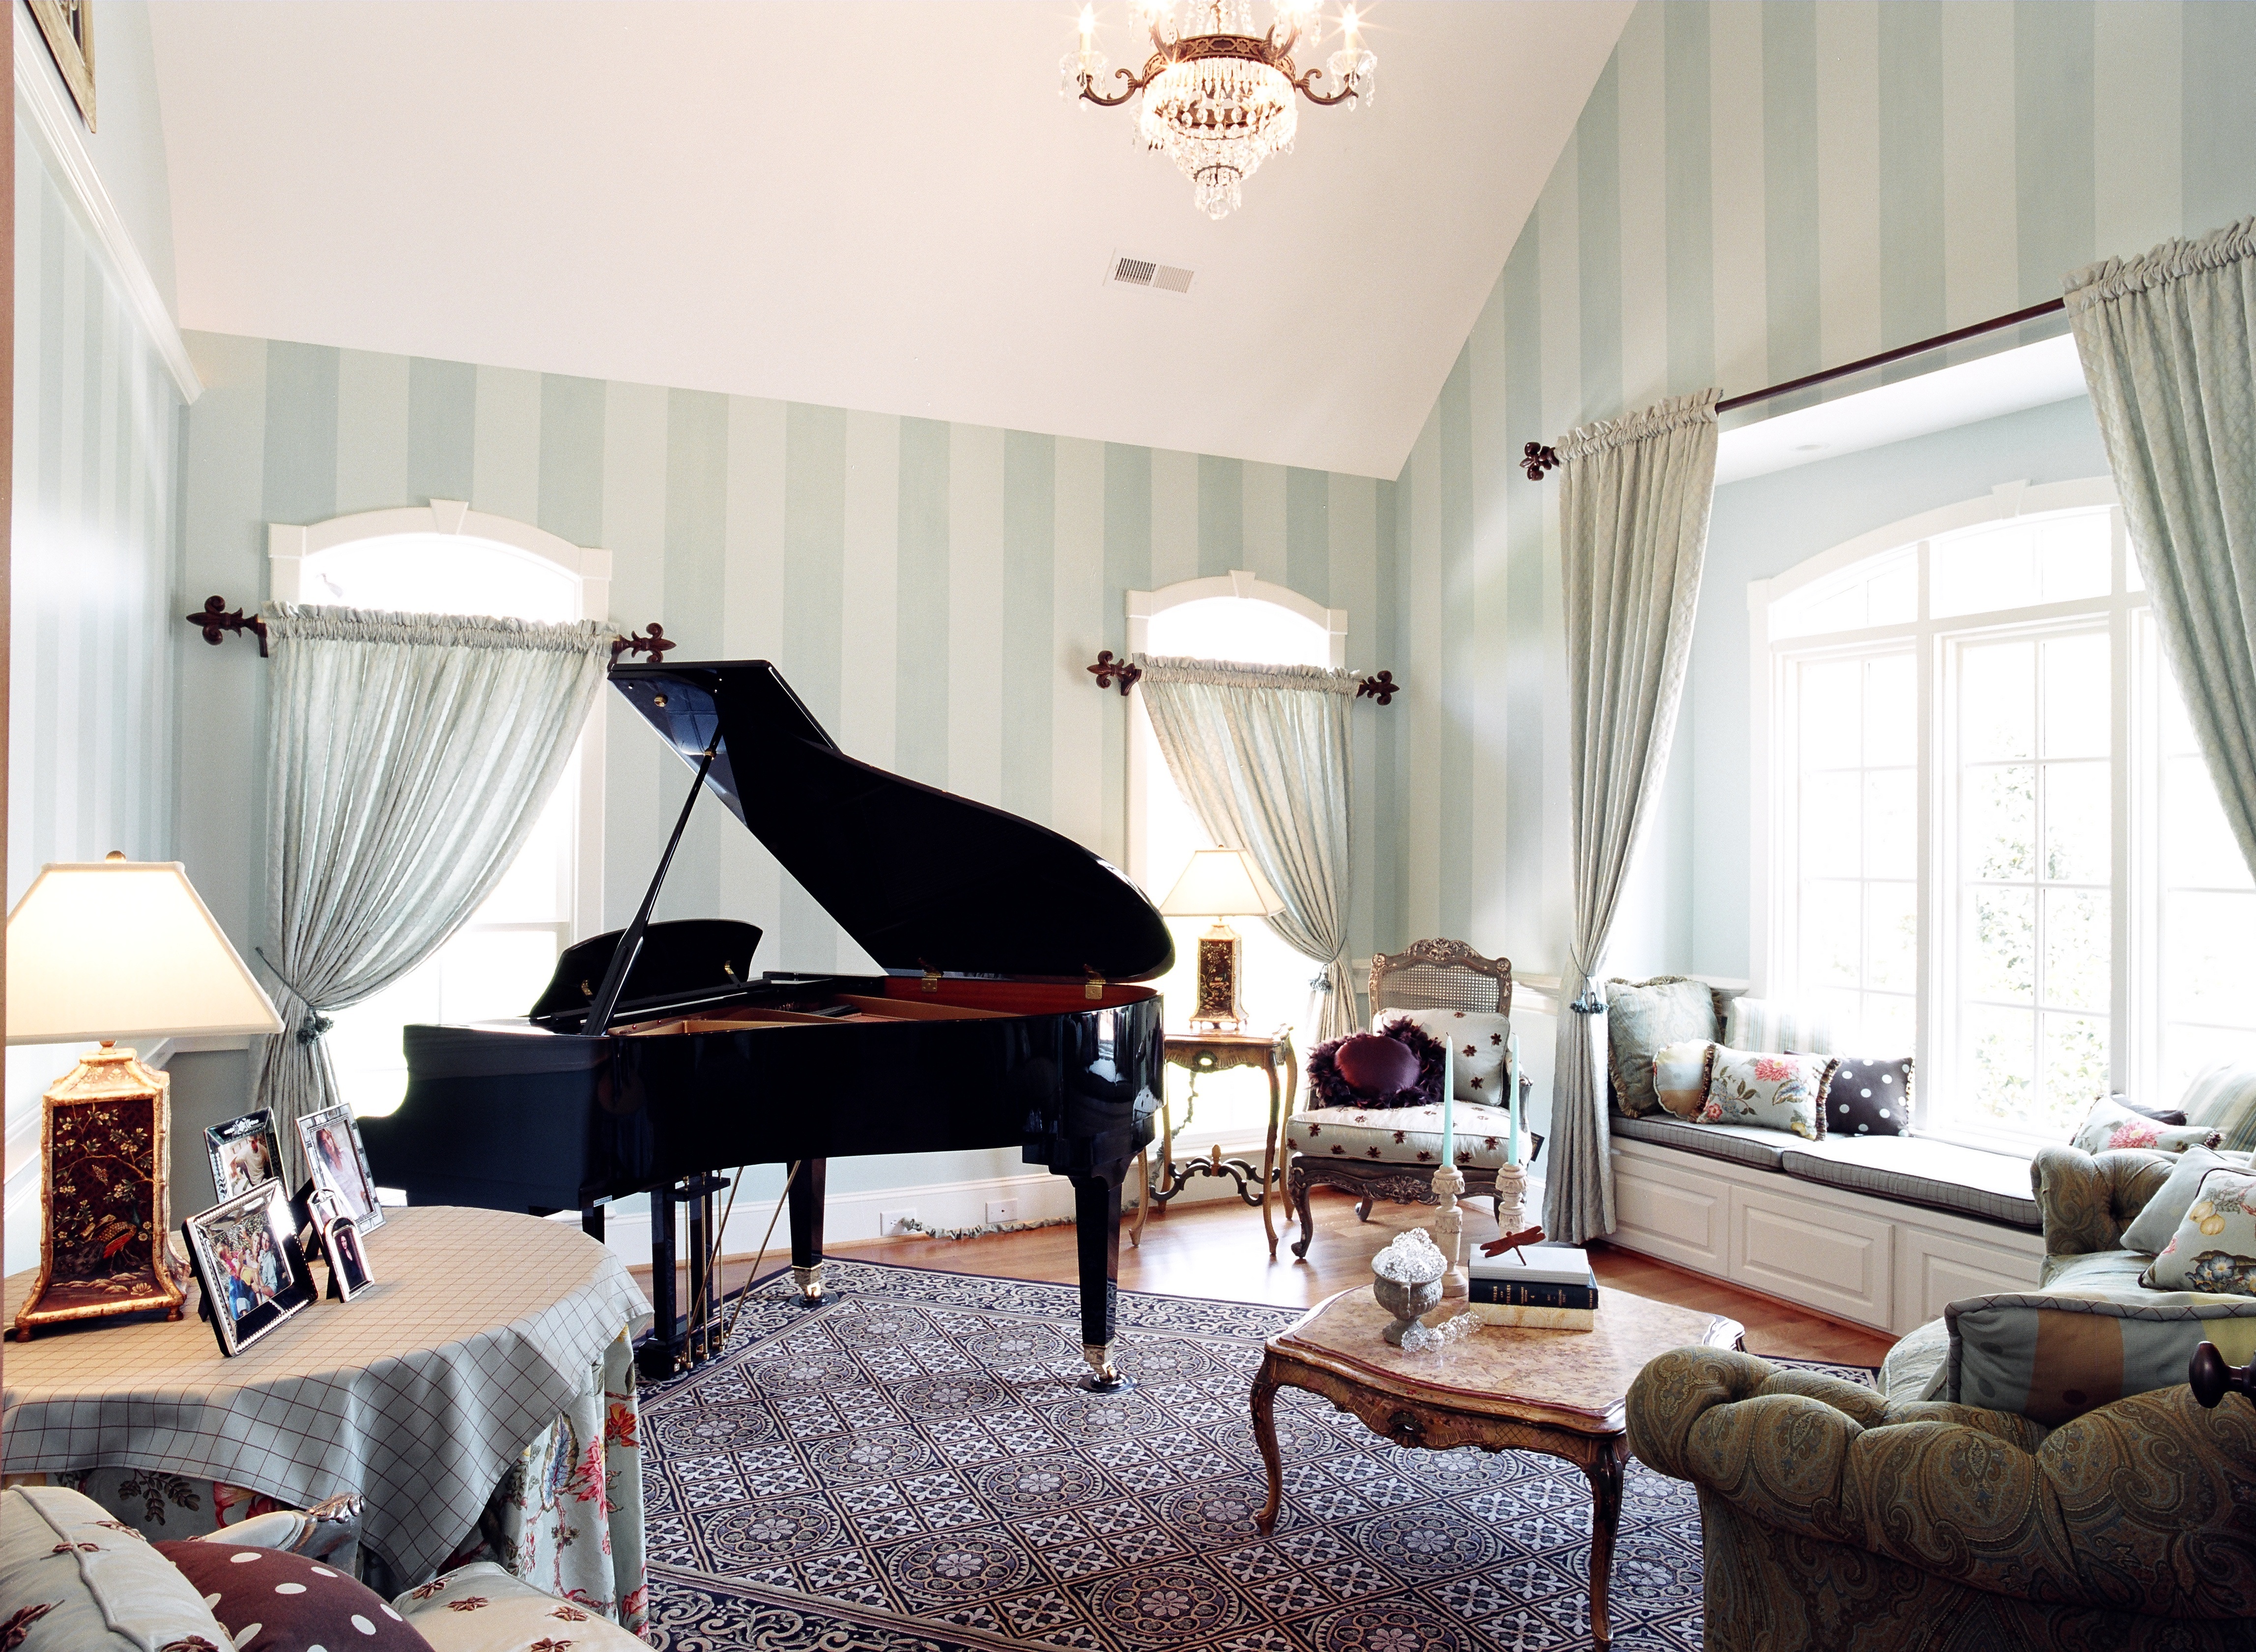
music, home, cottage, serene, property, living room, room, lifestyle, interior design, design, estate, listen, suite, real estate, music room, expressing, window covering